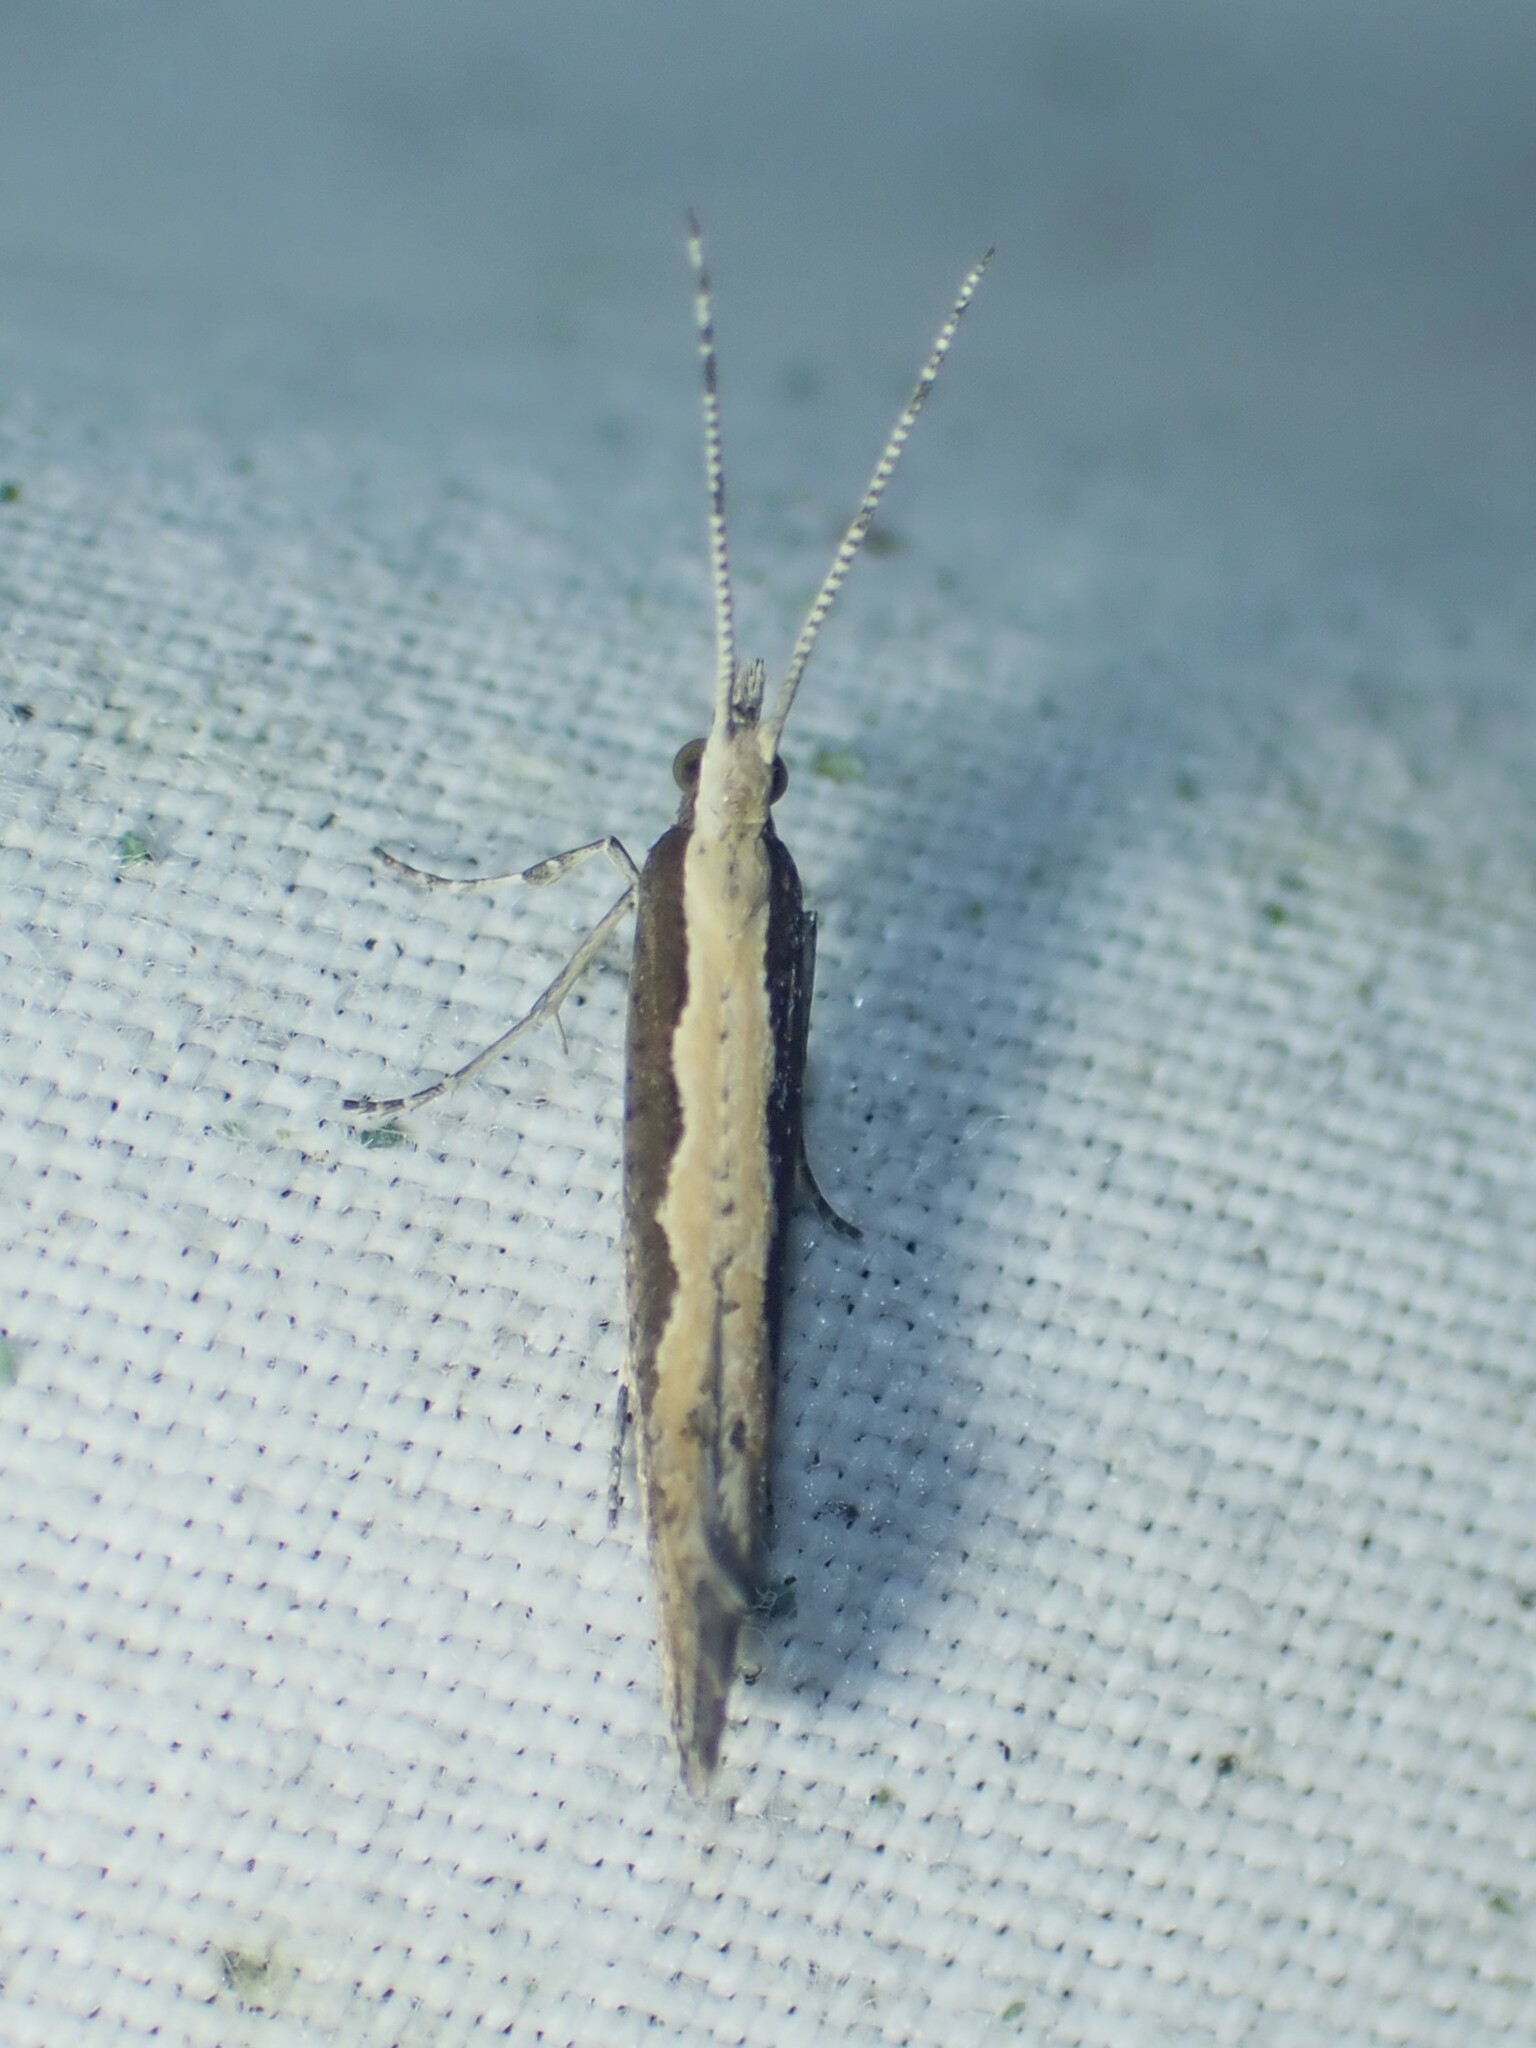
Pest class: diamondback_moth